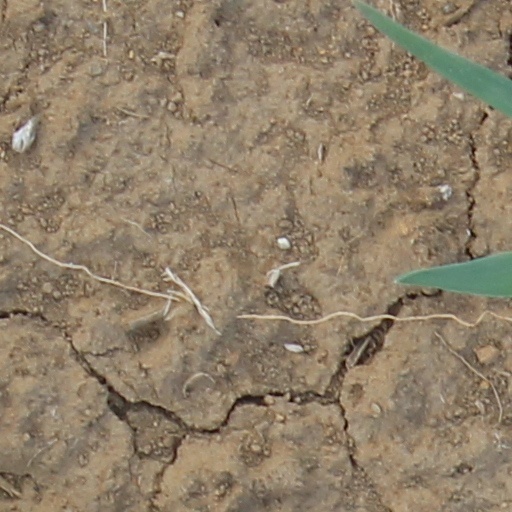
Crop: wheat